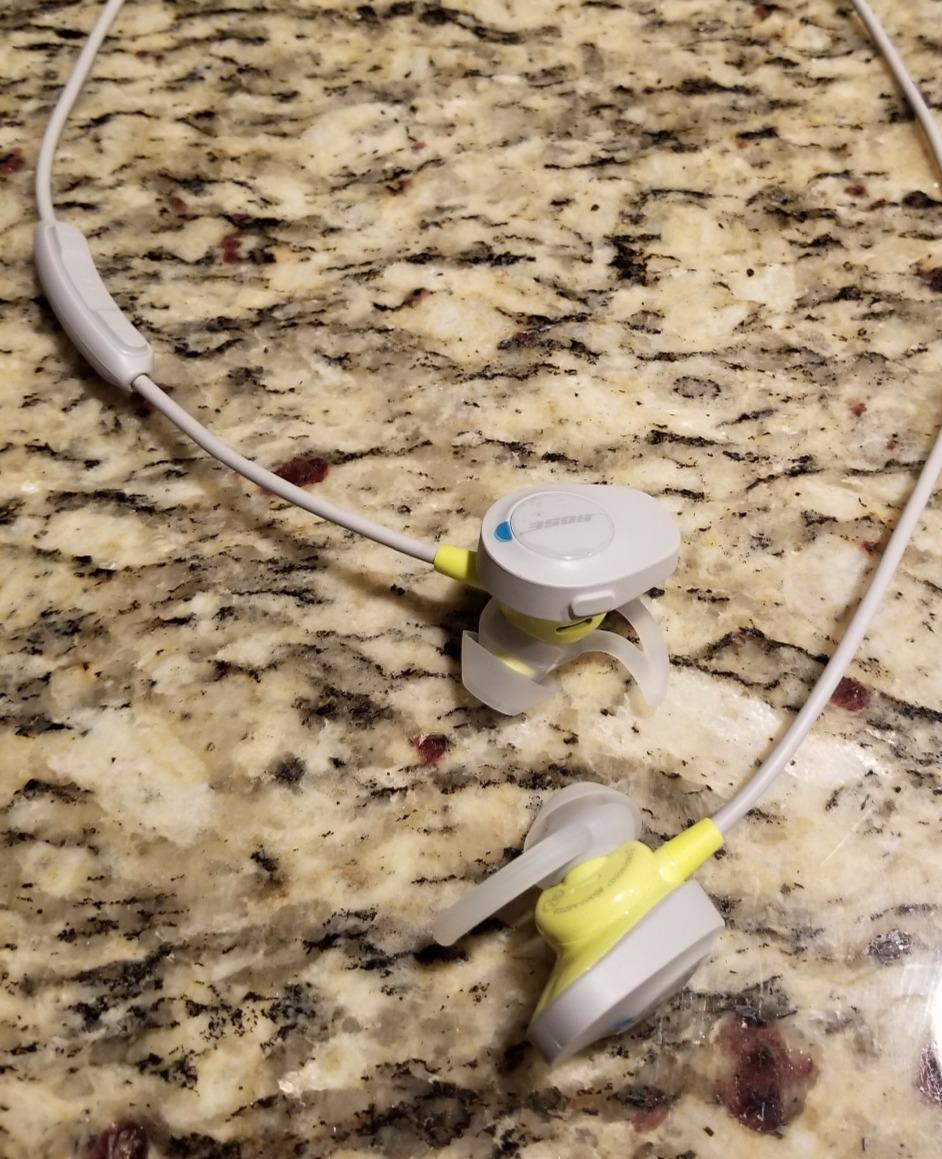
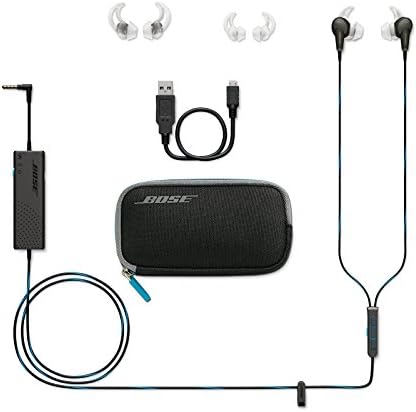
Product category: headphones
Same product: no